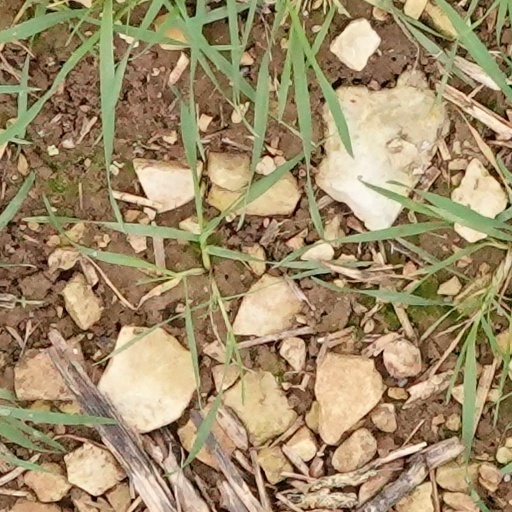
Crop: wheat